Cosmic Air

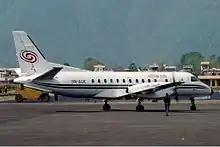
Cosmic Air Saab 340 at Pokhara Airport (April 2001)

Cosmic Air was established in 1997 as a company wholly owned by Captain RP Pradhan. Flight operations started on 1 January 1998 with two Mil Mi-17 helicopters. In August 1998 Dornier 228 aircraft were added to the fleet. In October 2004 Cosmic Air acquired its first 105-seat Fokker 100 aircraft on lease from AerCap. In January and April 2005 two further airplanes of this type were leased to Cosmic Air.